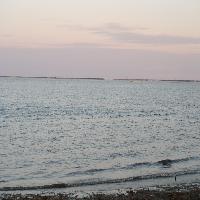
Weather: cloudy or overcast